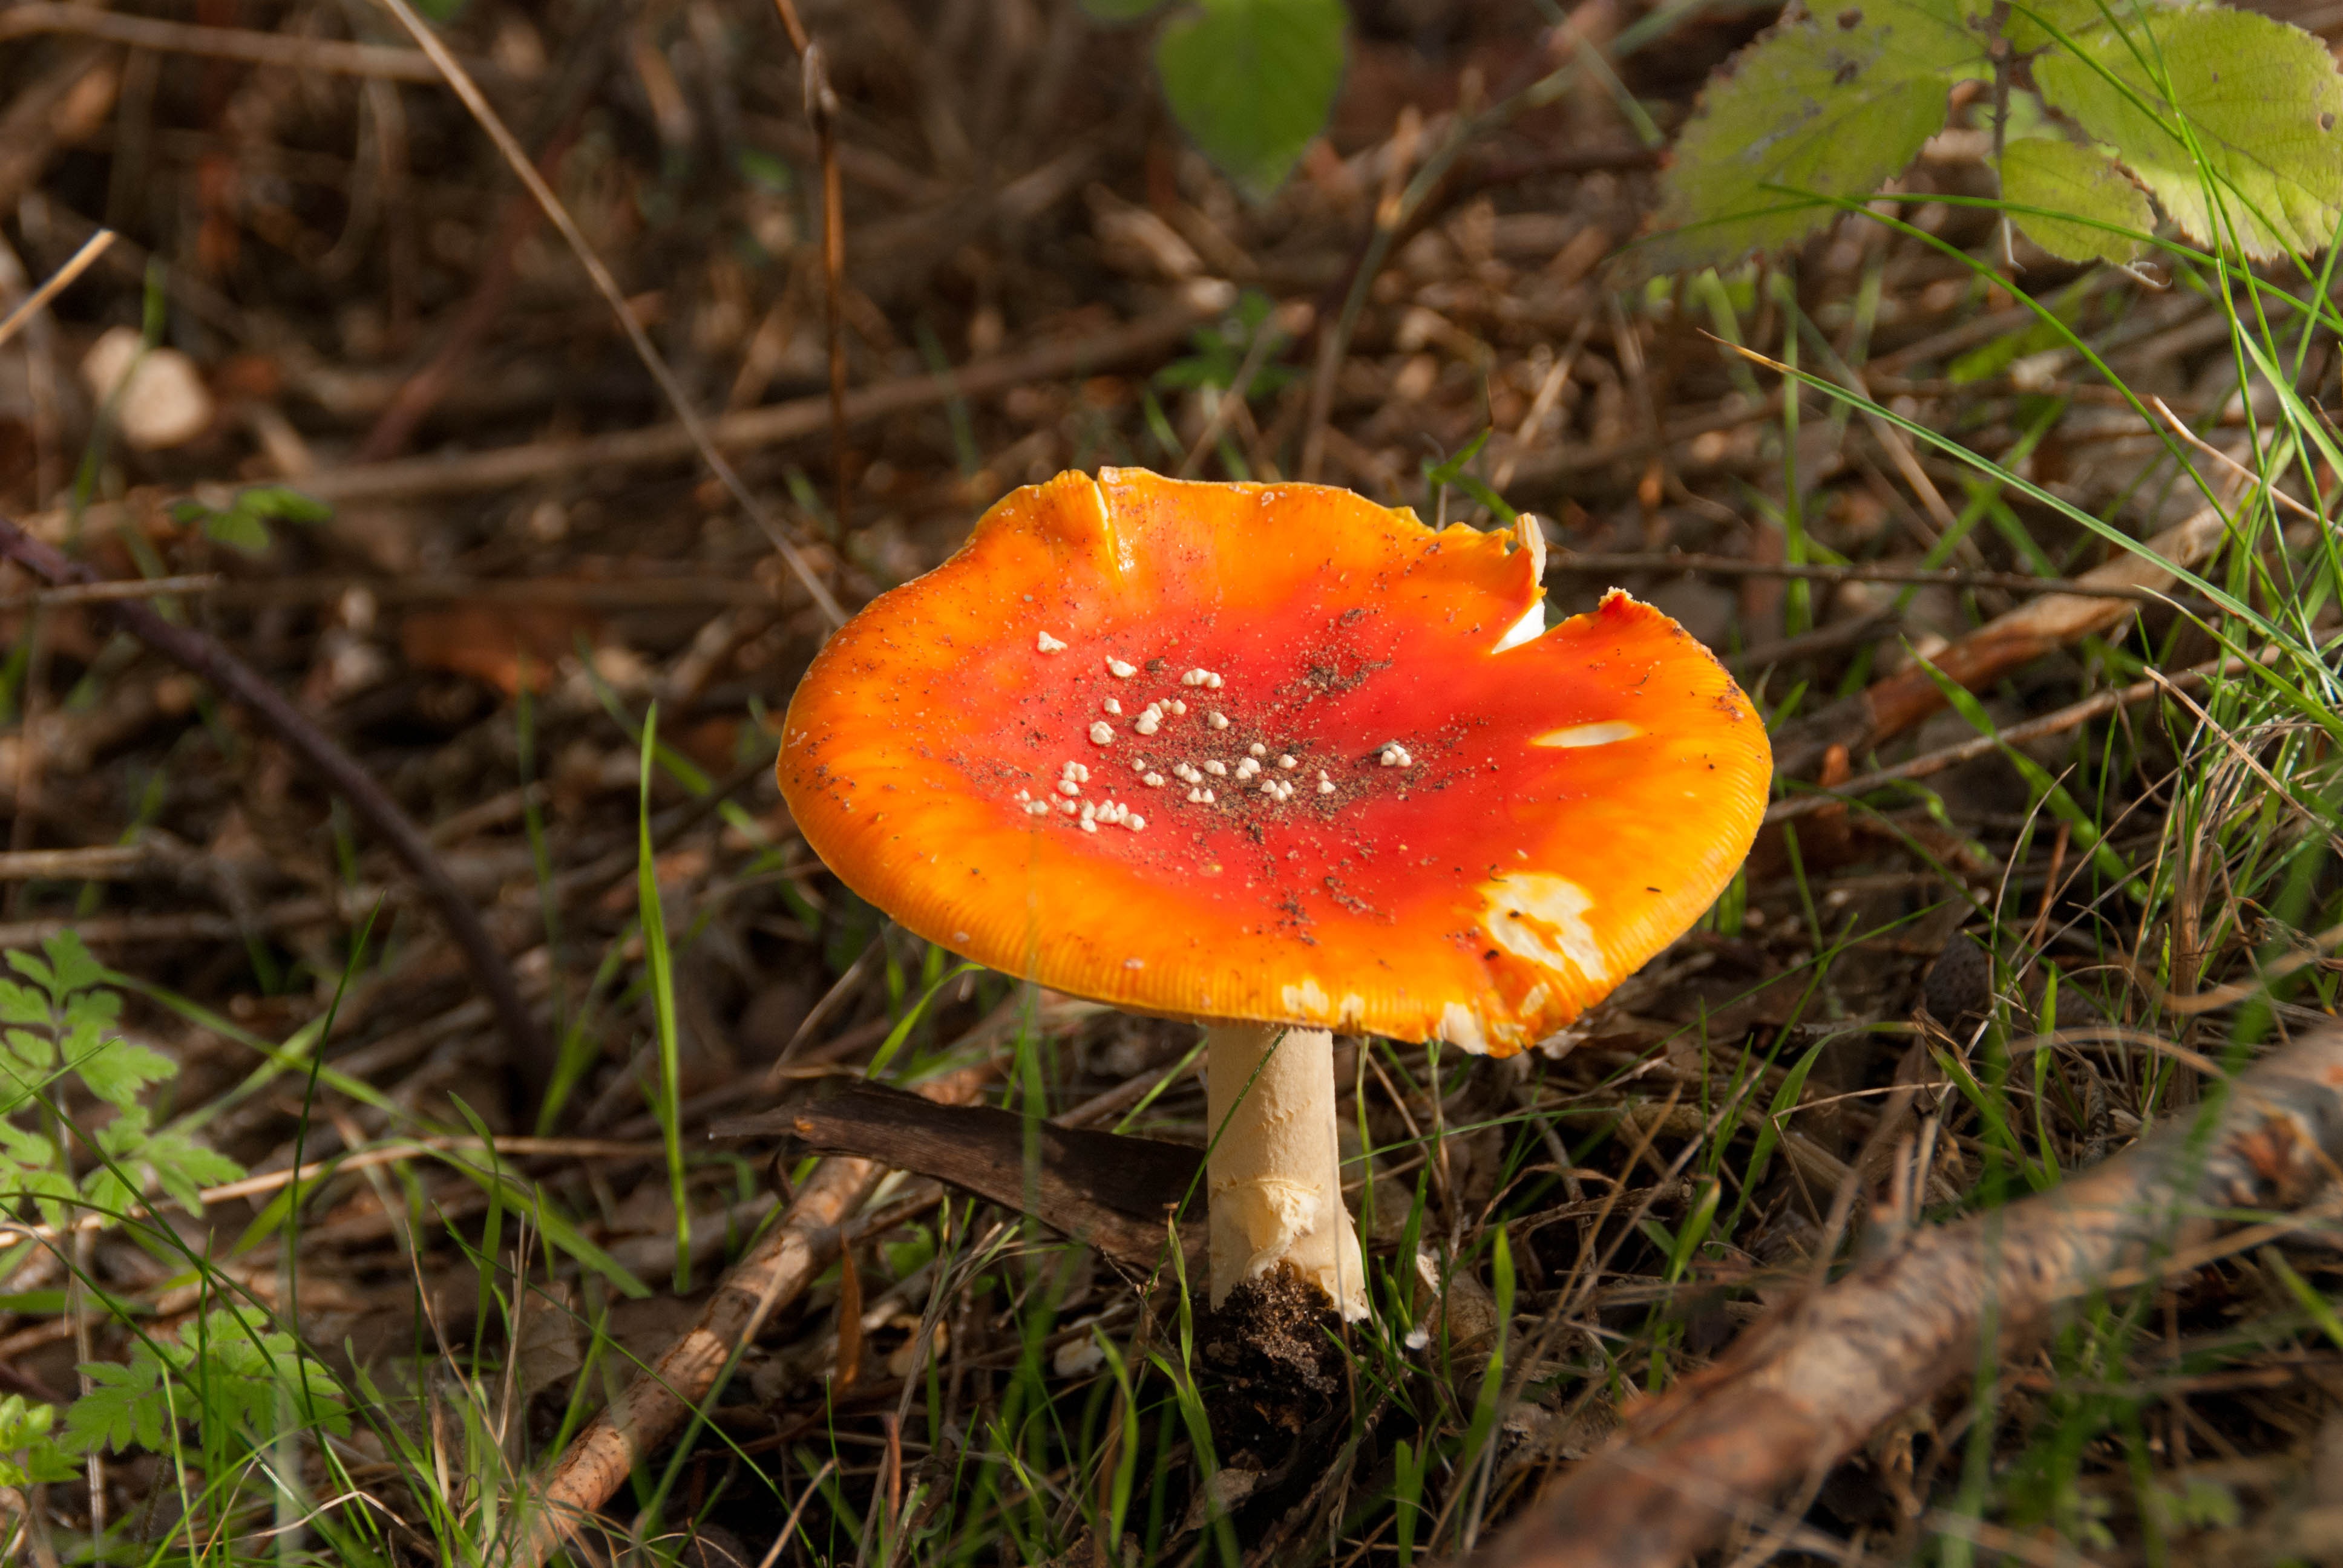
nature, forest, plant, flower, grow, autumn, botany, mushroom, yellow, flora, fauna, wildflower, fungus, toxic, woodland, agaric, macro photography, plant stem, medicinal mushroom